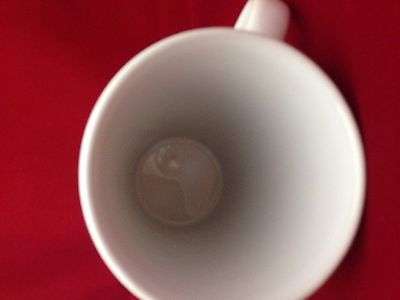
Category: mug